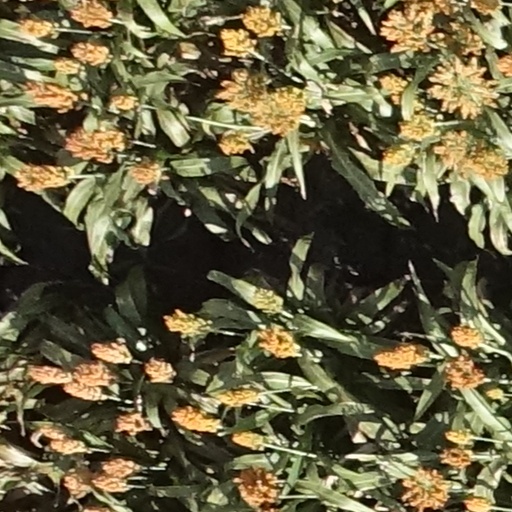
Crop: sorghum